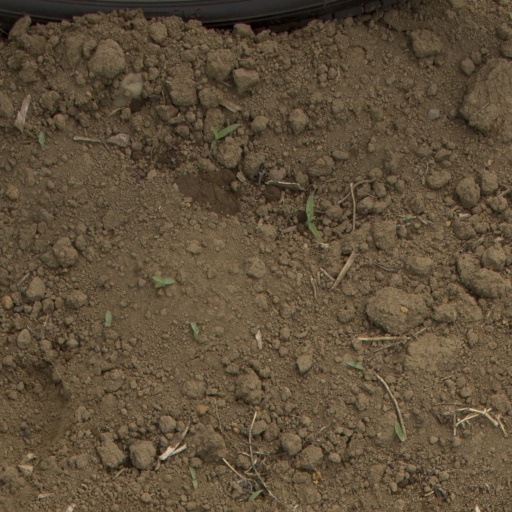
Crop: Jerusalem artichoke